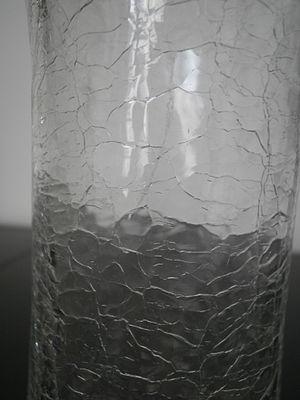
détail d'un vase dont le matériau est du ""verre craquelé"""
Le verre craquelé est un type de verre présentant des craquelures dans la masse et utilisé à usage décoratif. La technique aurait été découverte à Murano au XVIᵉ siècle avant d'être redécouverte au XIXᵉ siècle et exploitée plus largement.